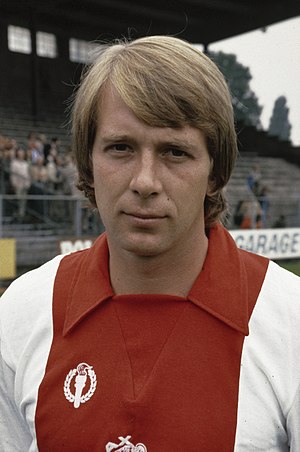
Døde i 2017 / December
Døde i 2017 er en liste over notable personer, der er afgået ved døden i 2017.